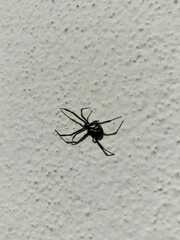
Species: Lactrodectus_hesperus